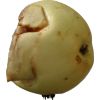
Label: Apple hit 1